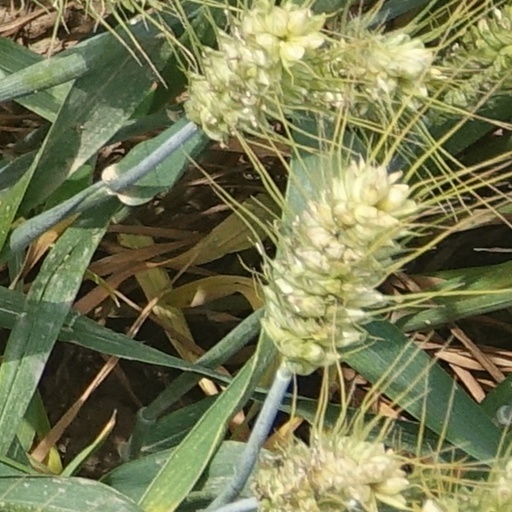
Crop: wheat